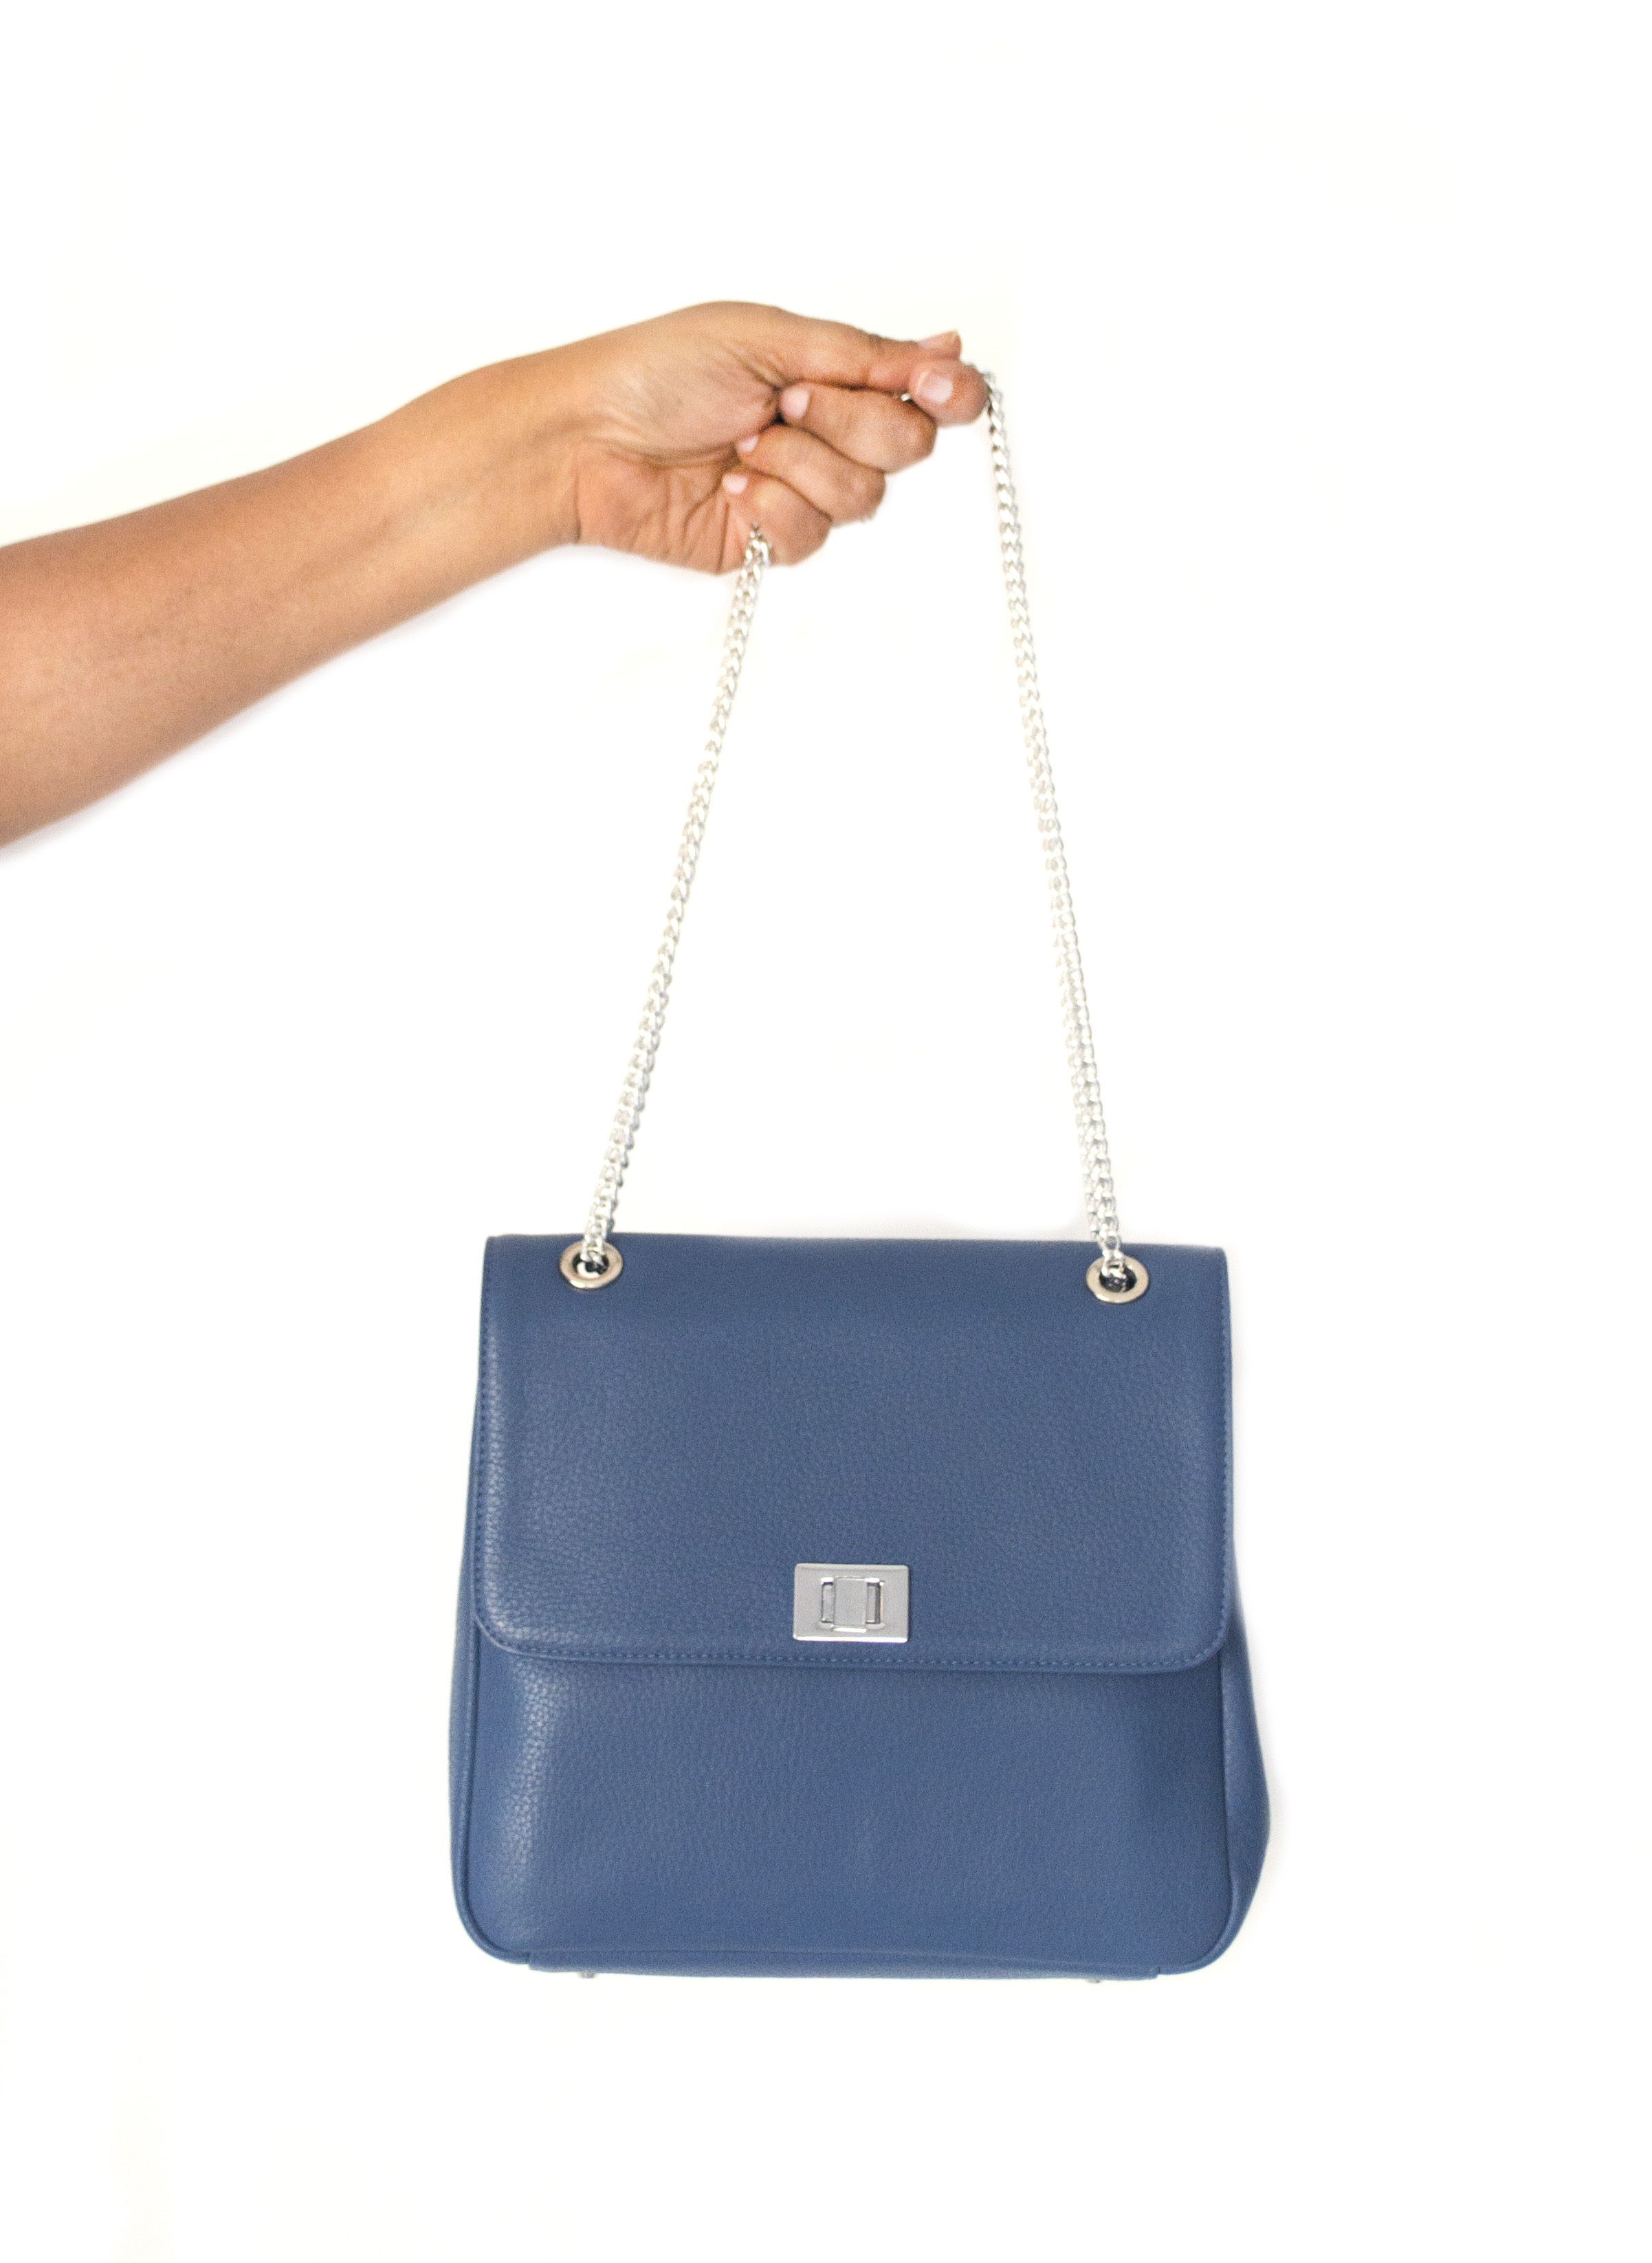
leather, bag, fashion, blue, handbag, brand, fashion accessory, electric blue, shoulder bag